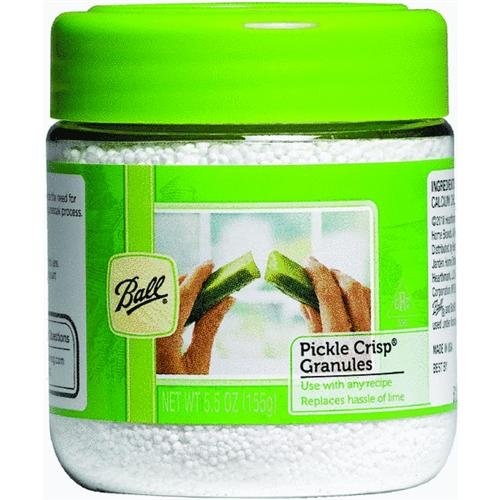
Item Name: Ball - Pickle Crisp (1 Jar Makes 80 Quart) (5.5 Ounce) 8 pack
Bullet Point 1: For crispier homemade pickles
Bullet Point 2: Easy to use
Bullet Point 3: Just measure & add to the jar
Bullet Point 4: Replaces pickling lime & the need for the time consuming presoak
Bullet Point 5: Same food ingredient used in commercially packed pickles & is safer than pickling lime, 1 bottle yields about 80 QT of crispy pickles.
Product Description: Ball Pickle Crisp 2.75 oz.
Value: 44.0
Unit: Ounce

Price: 34.49